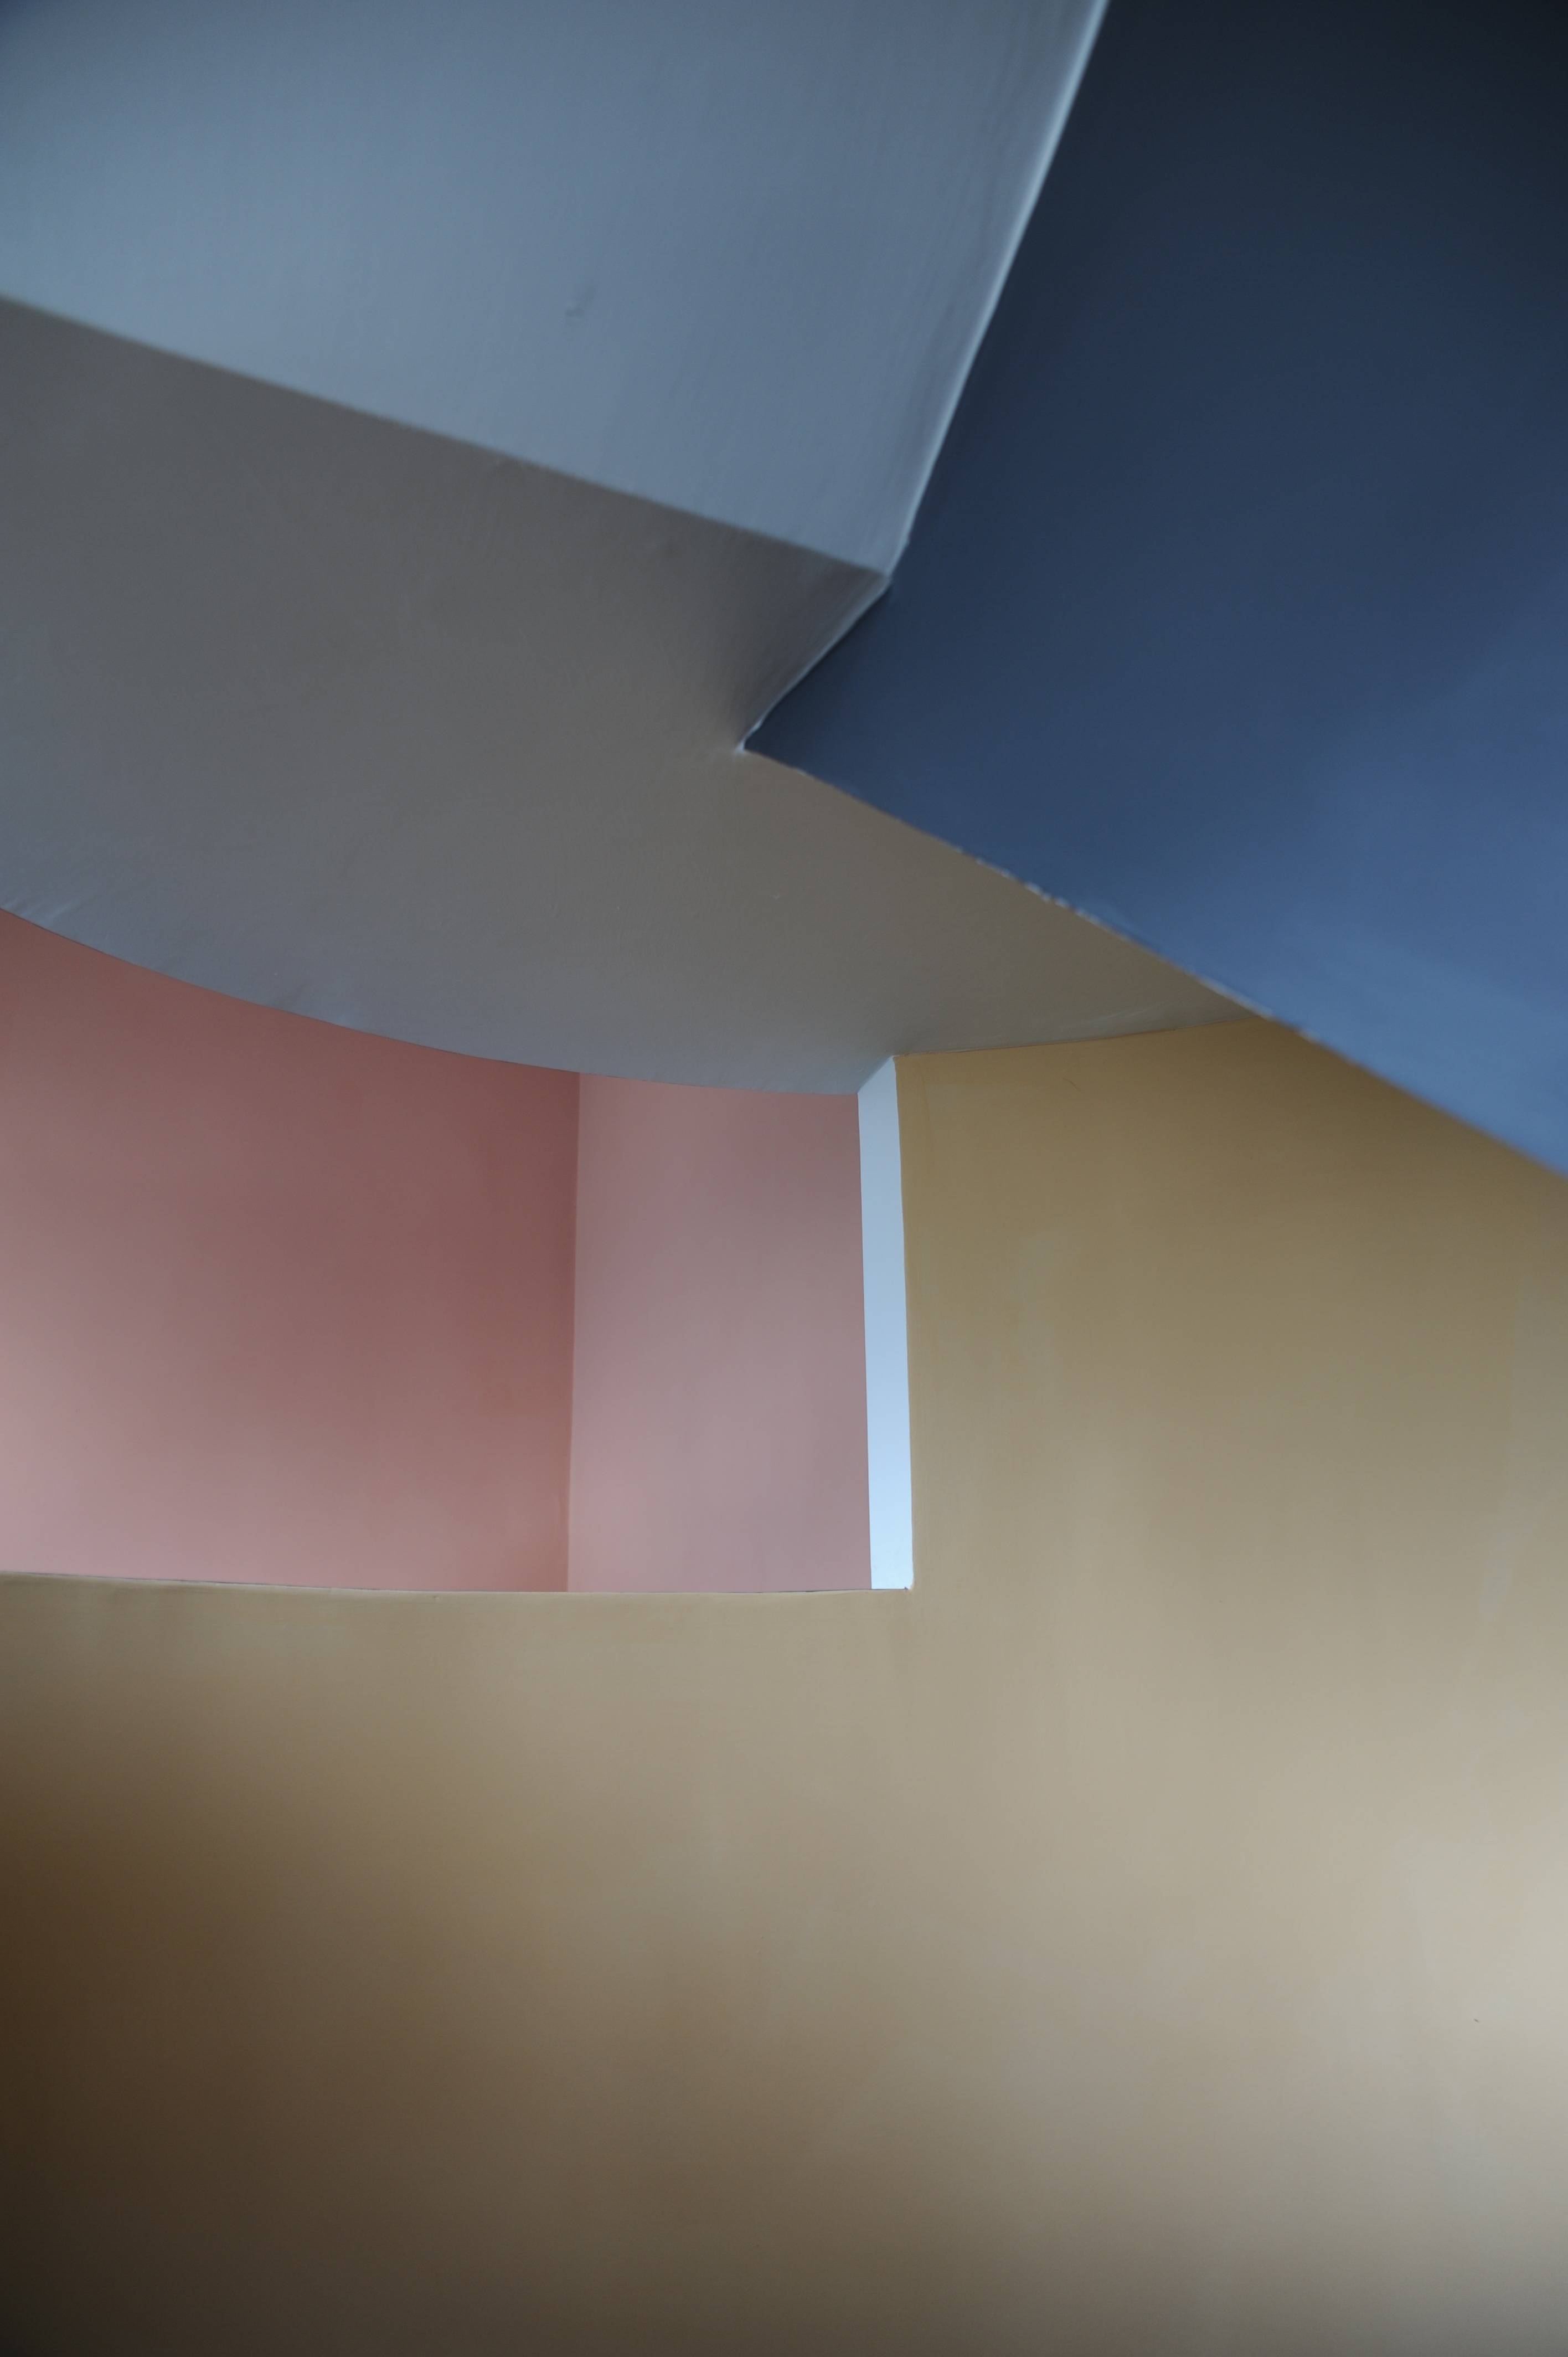
light, architecture, white, house, wall, ceiling, line, museum, color, blue, lighting, bauhaus, design, symmetry, shape, stuttgart, plaster, construction art, daylighting, le corbusier, weissenhof estate